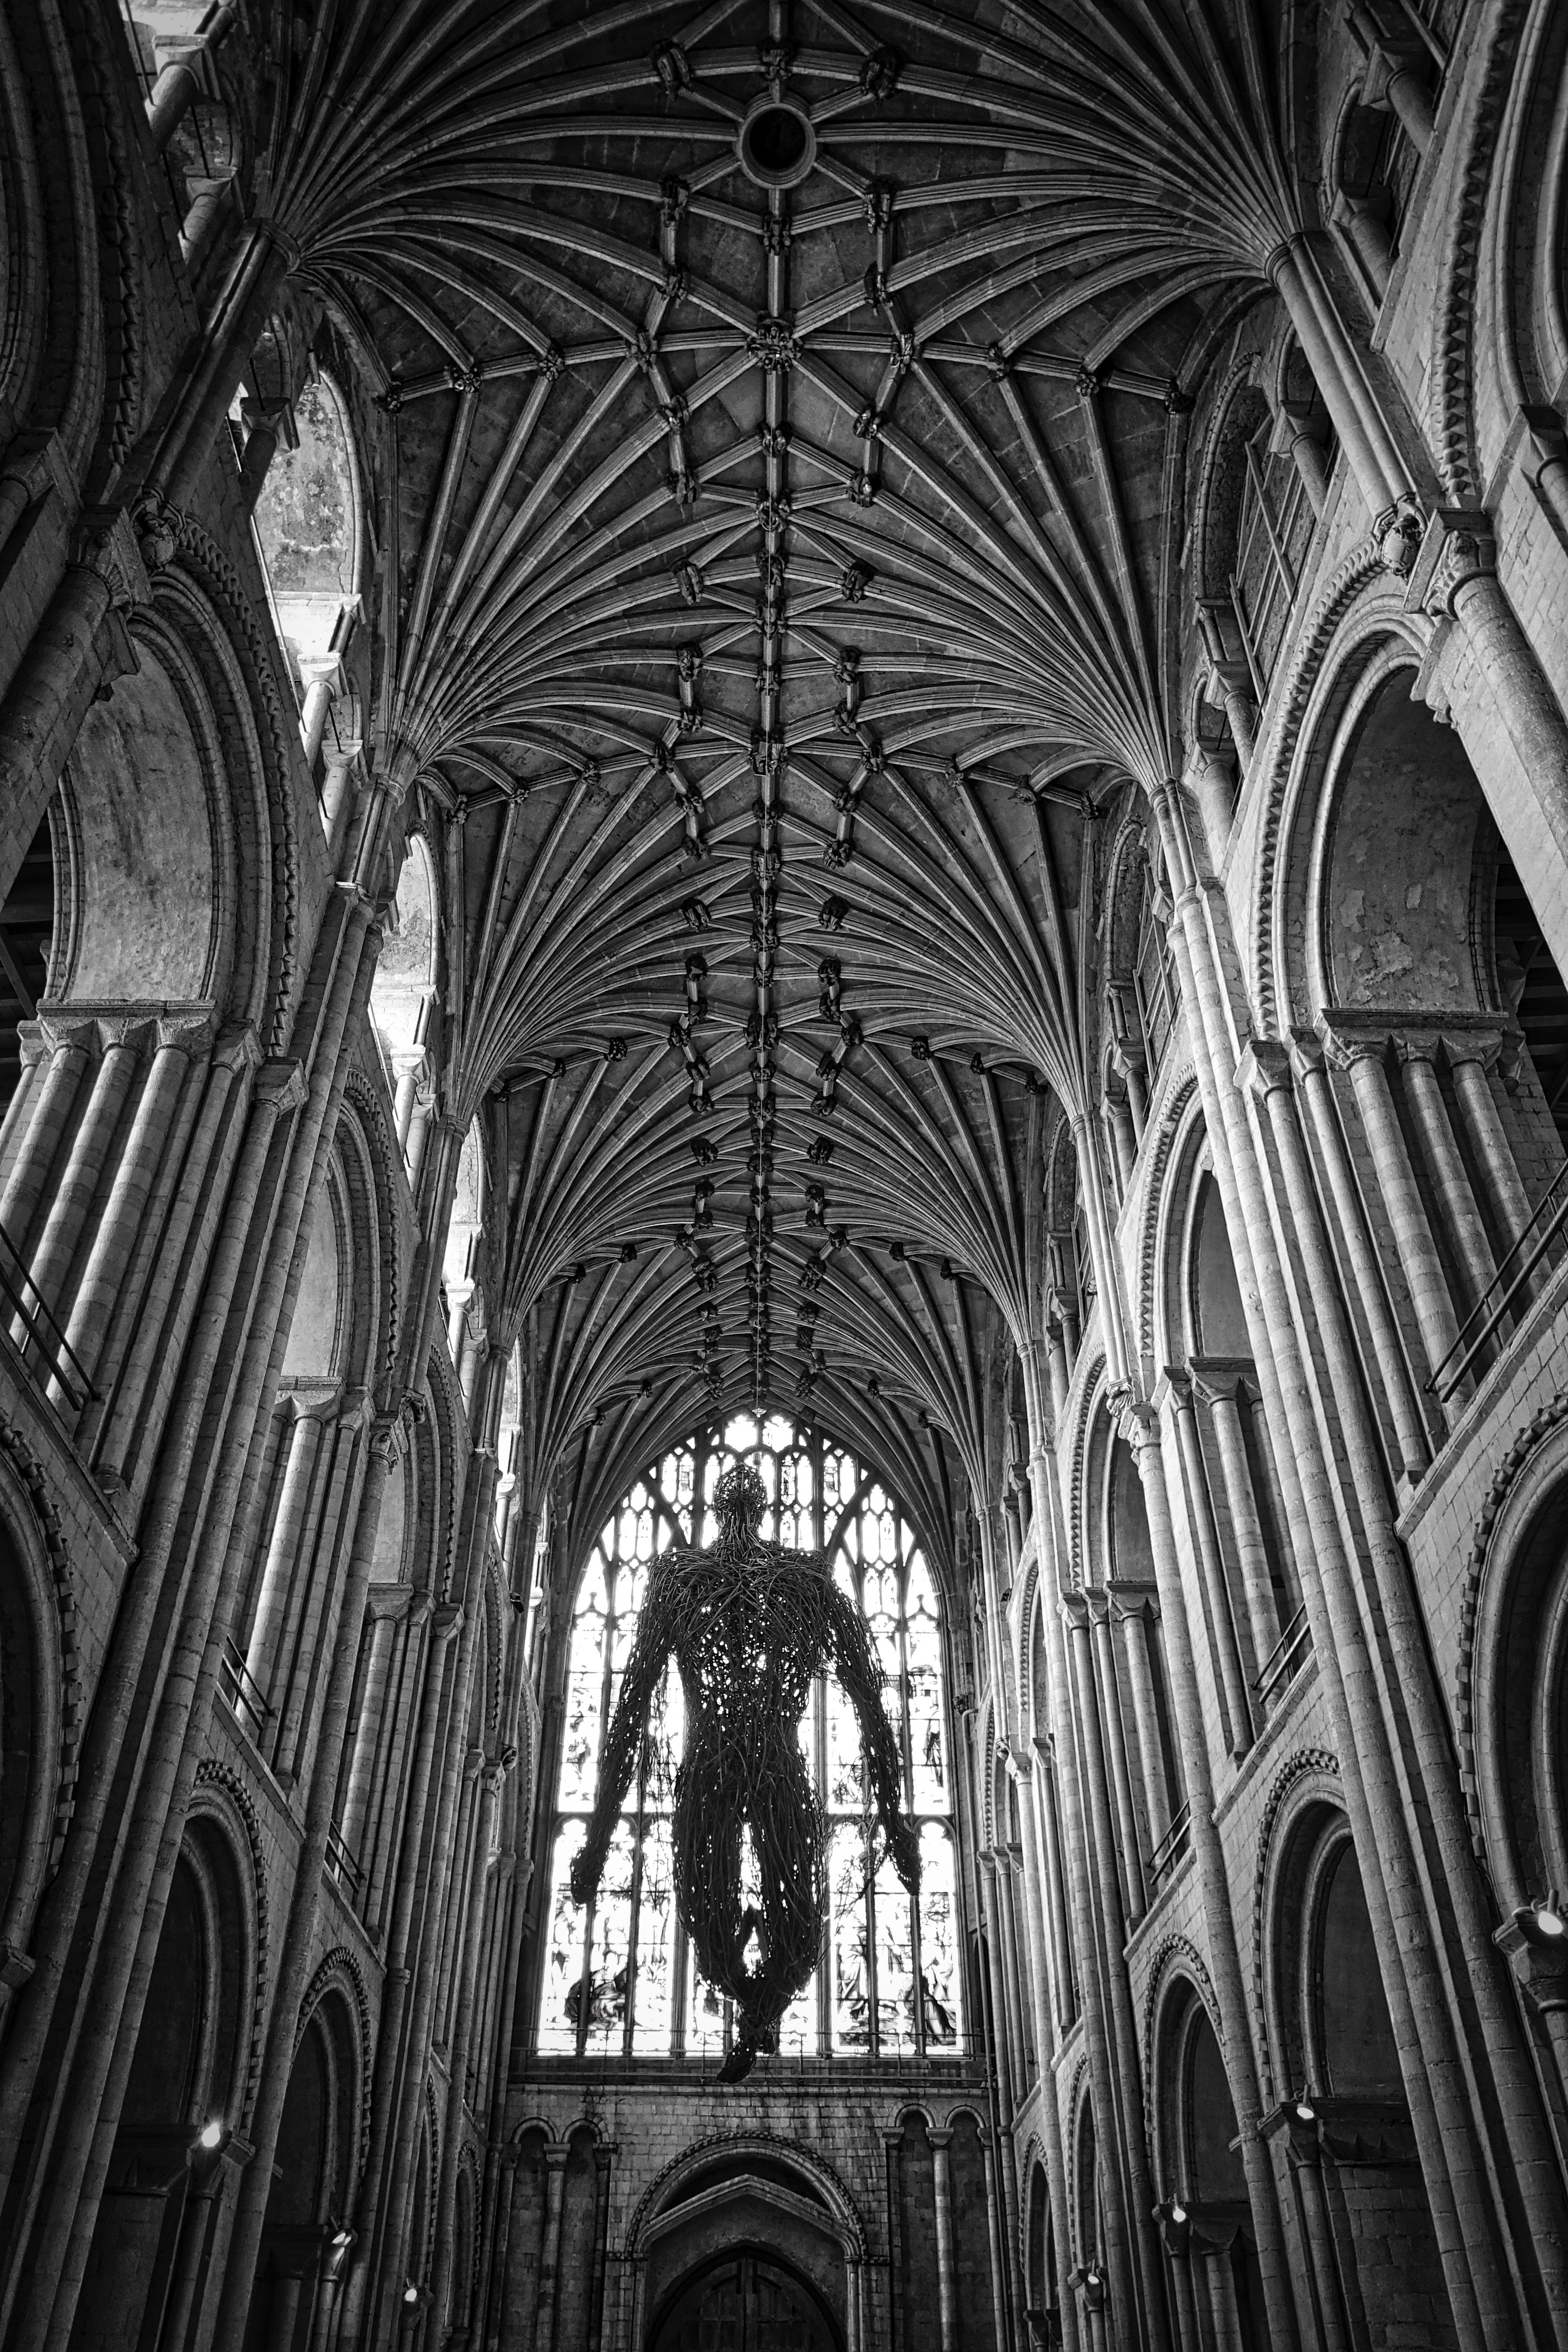
black and white, architecture, interior, perspective, building, arch, ceiling, religion, church, cathedral, black, monochrome, christian, place of worship, spiritual, medieval, classical, symmetry, abbey, vault, historical, norfolk, gothic architecture, monochrome photography, norwich cathedral